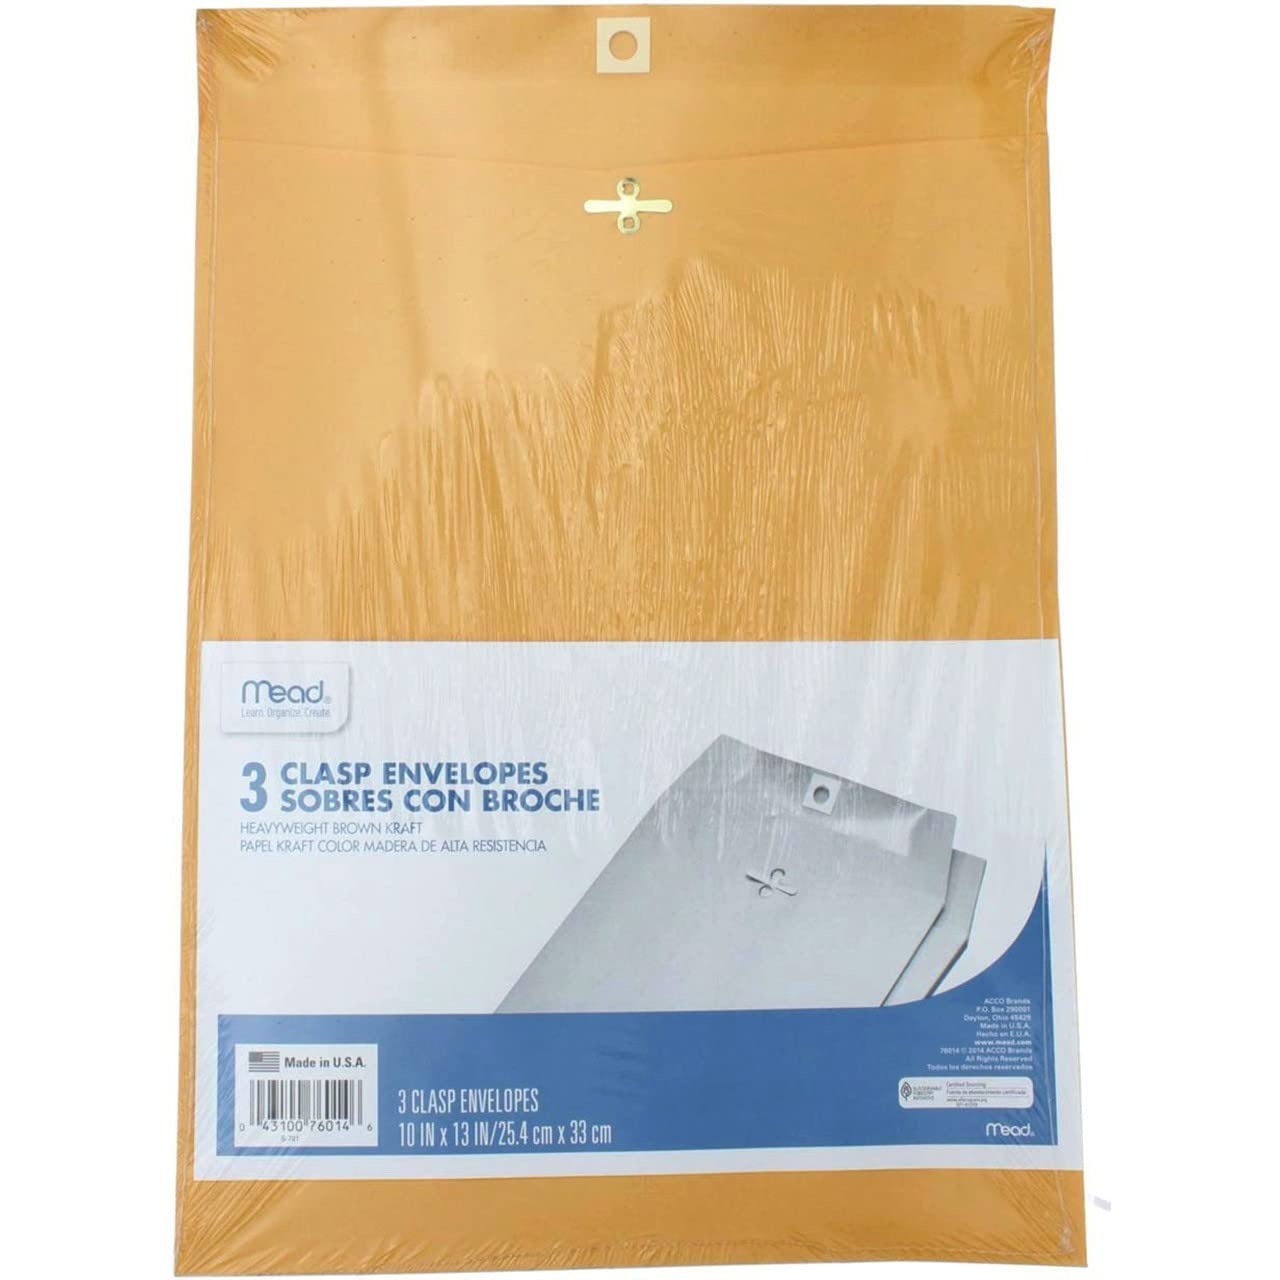
Item Name: Mead Envelopes Clasp, 3ct
Bullet Point 1: Assembly Required: No, Color: Brown, Mailer/Envelope Size: #97, 10" Width x 13" Length, Mailer/Envelope Size: #97, Material: Kraft
Bullet Point 2: Features: Heavyweight
Bullet Point 3: Sold as 1 pack
Product Description: Heavyweight brown kraft envelopes with clasp offer a sturdy way to send your important documents.
Value: 1.0
Unit: Count

Price: 6.22